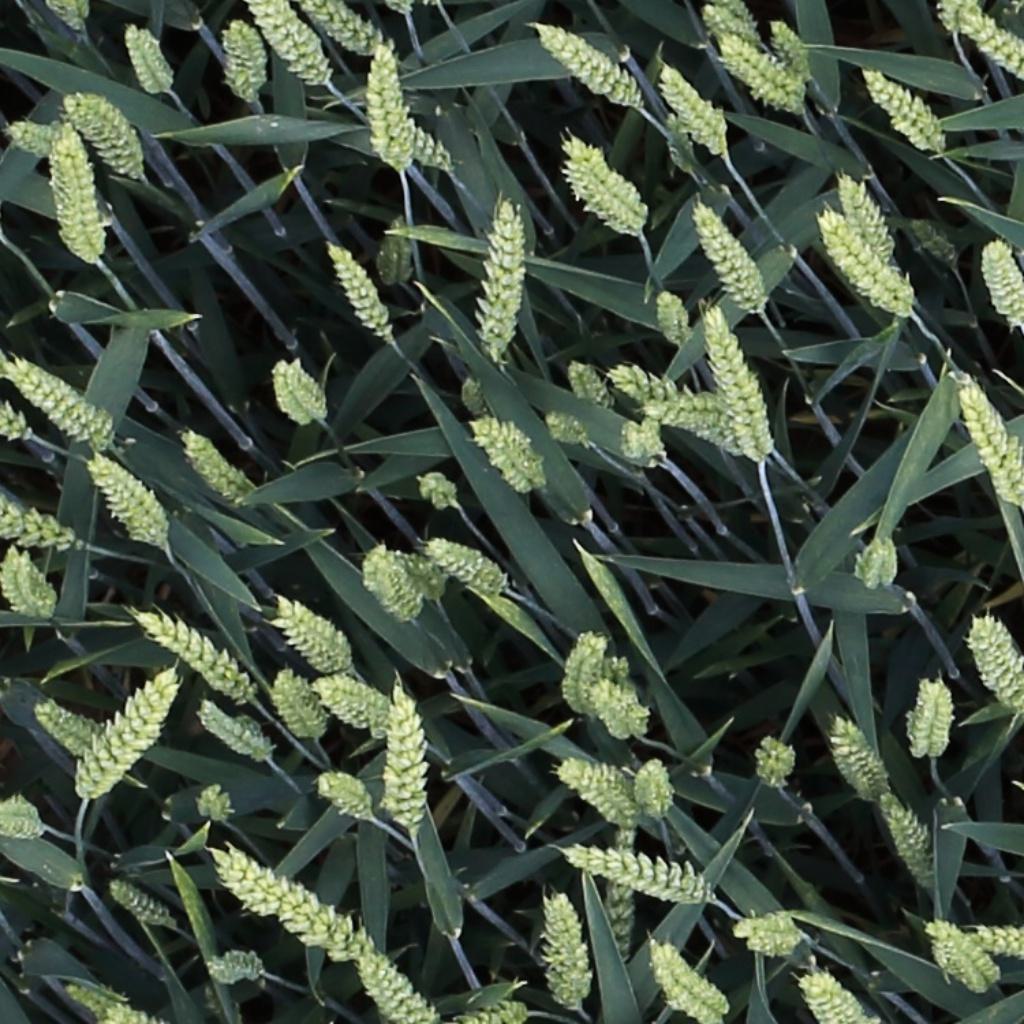
Country: Switzerland
Location: Usask
Wheat development stage: Filling